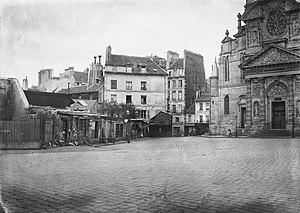
L'église Saint-Étienne-du-Mont est une église située sur la montagne Sainte-Geneviève, dans le 5ᵉ arrondissement de Paris, à proximité du lycée Henri-IV et du Panthéon.
La place Sainte-Geneviève est une voie du 5ᵉ arrondissement de Paris dans le quartier de la Sorbonne.